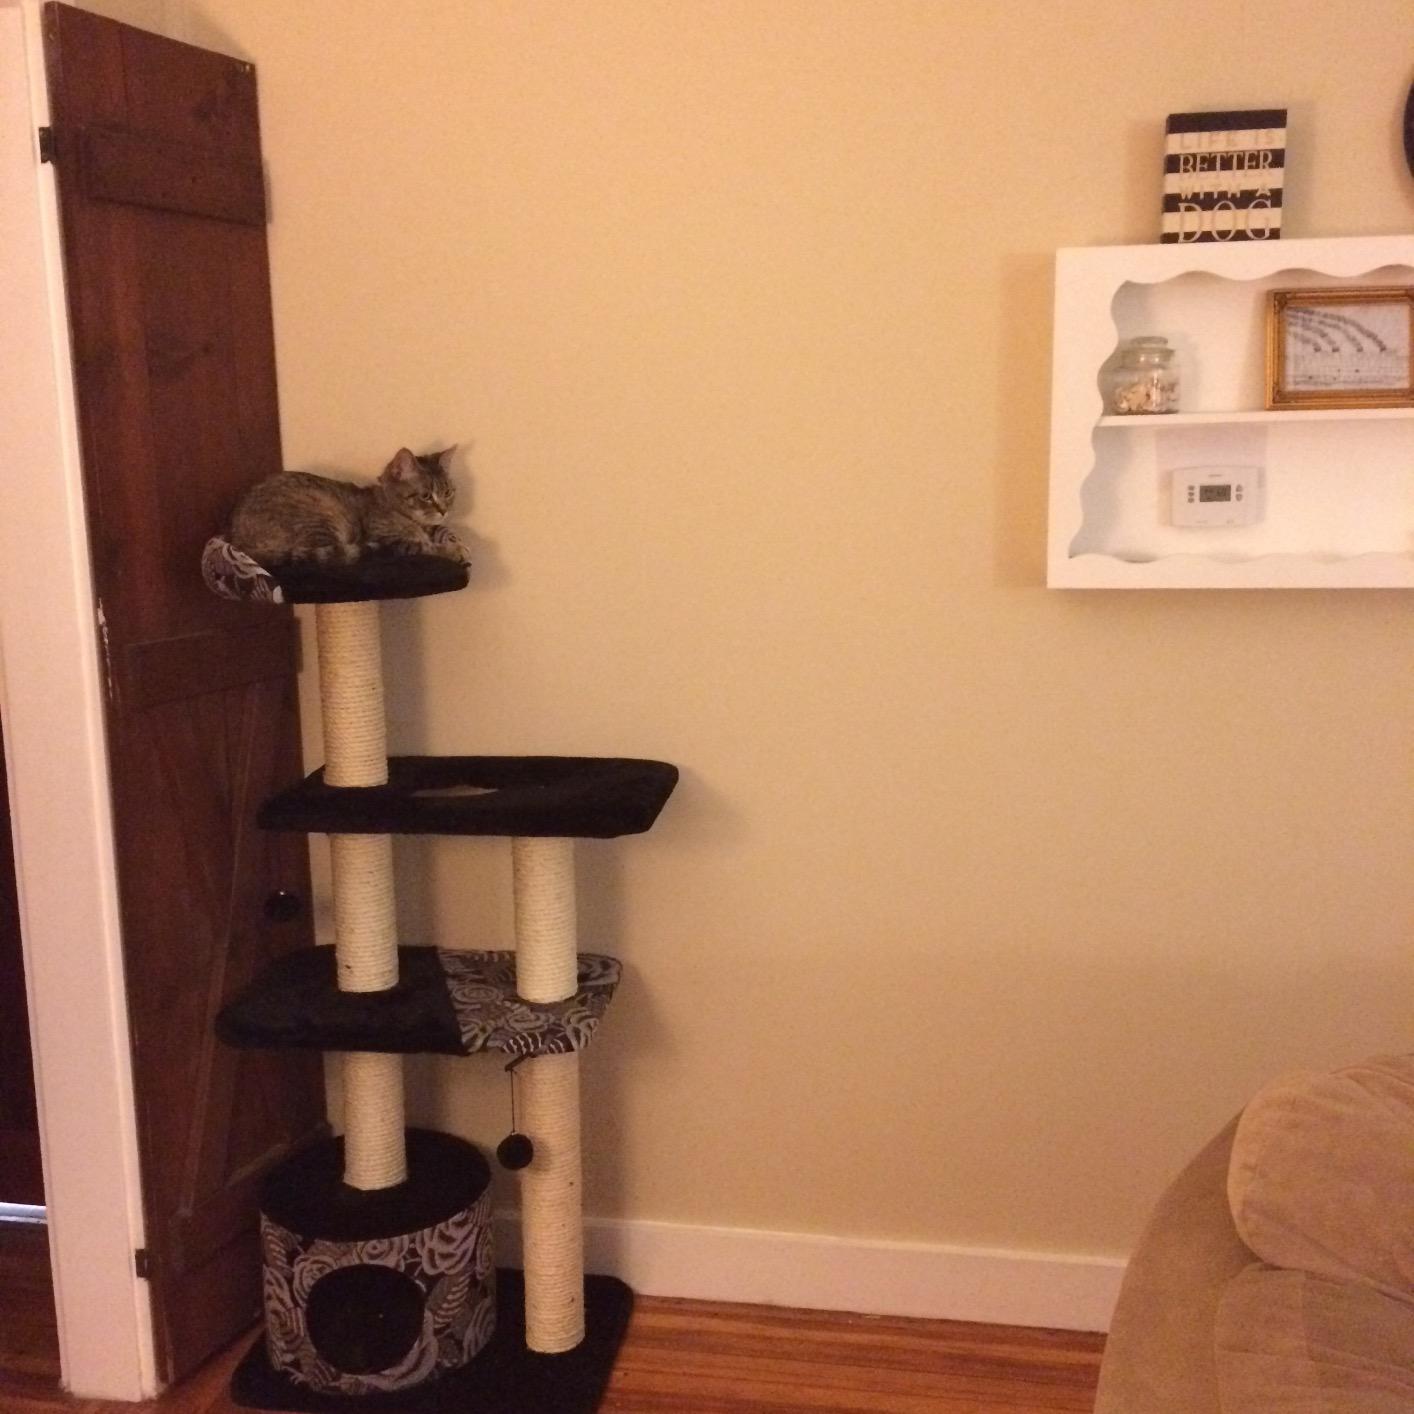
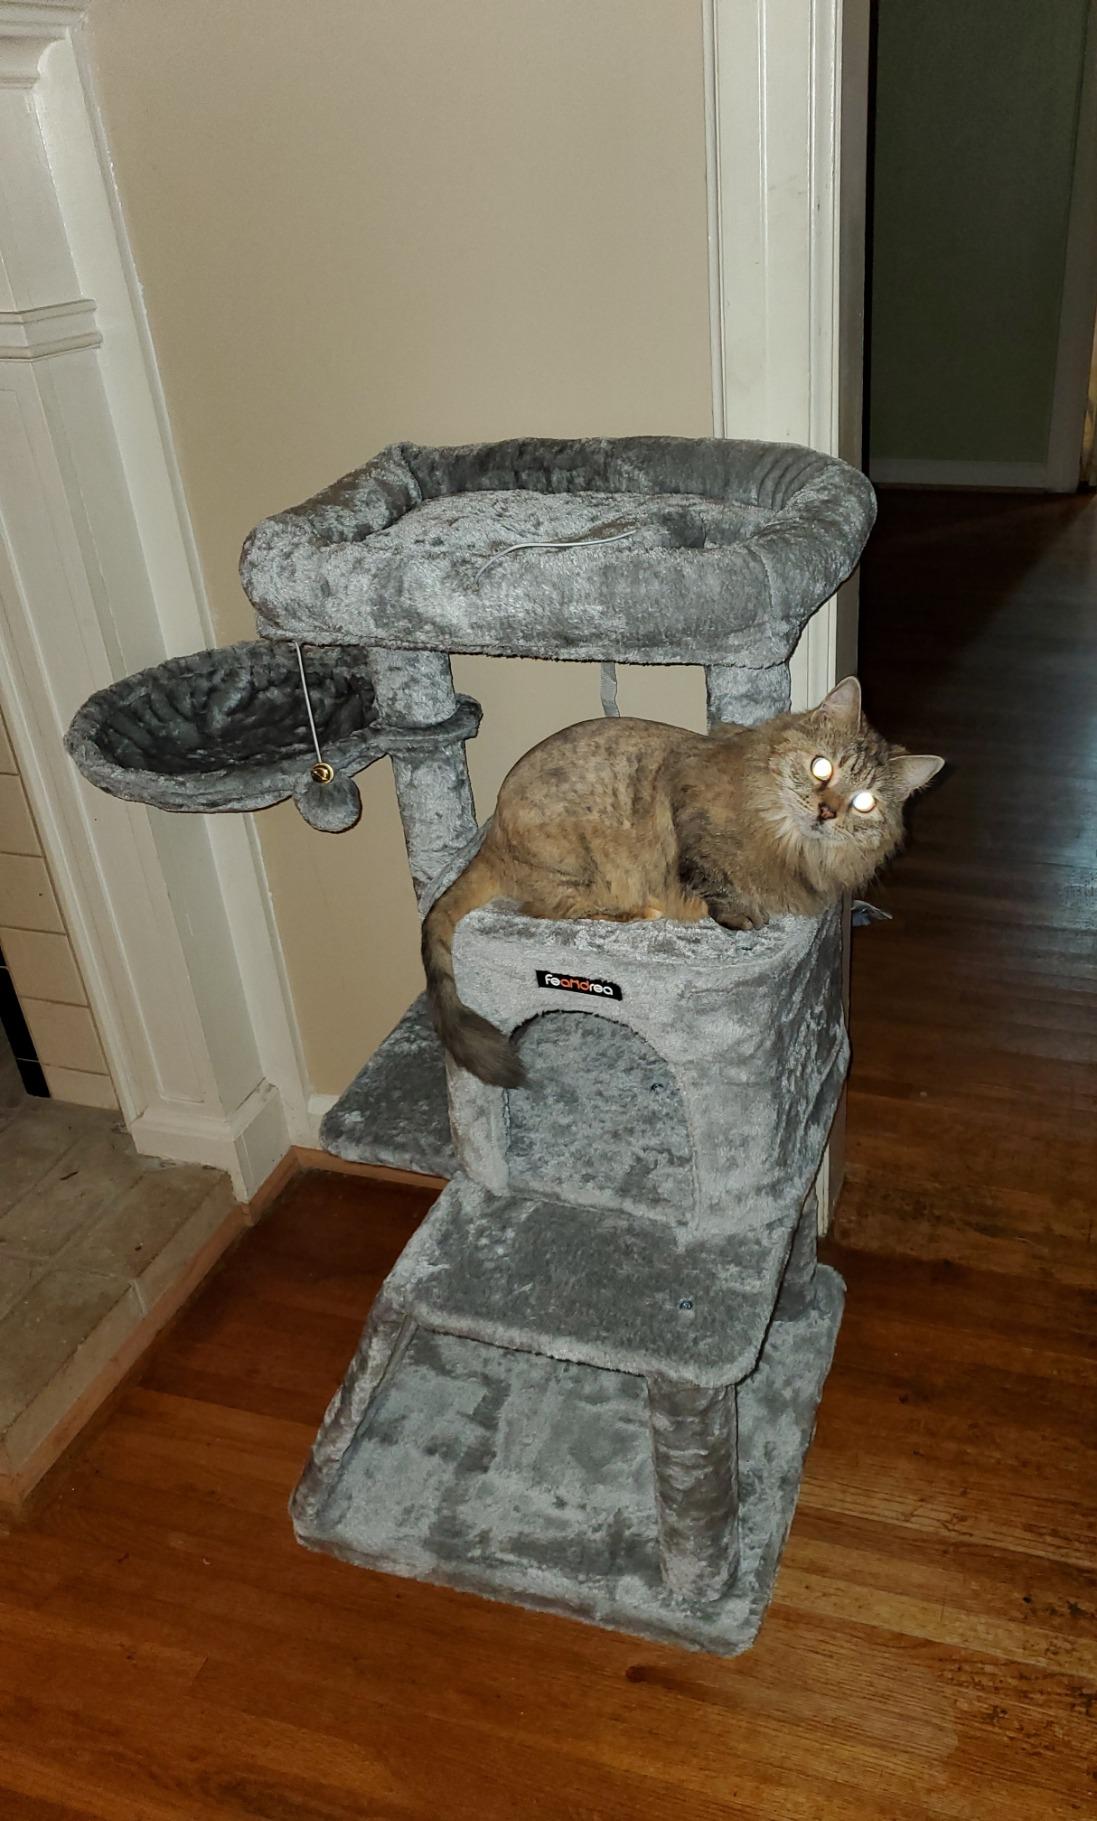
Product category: items_cat tree
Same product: no